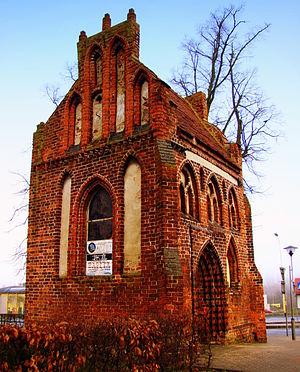
Police est une ville de la voïvodie de Poméranie occidentale, dans le nord-ouest de la Pologne. Sa population s'élevait à 33 742 habitants en 2013.